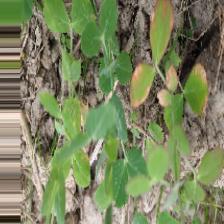
Label: Ascochyta blight